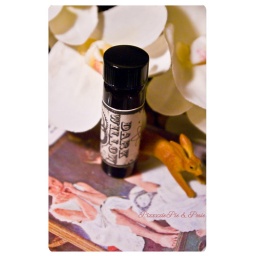
dark willow - tantalizing perfume oil in patchouli and cedarwood - in 1/2 oz amber glass bottle 002